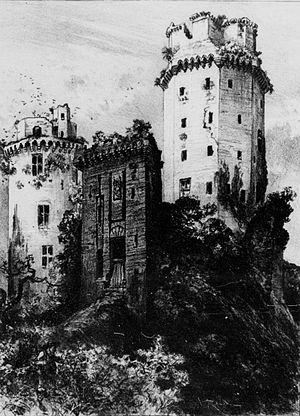
La Tour d'Elven (litographie d'Albert Robida parue dans "" La vieille France. Bretagne"" vers 1900)"
La forteresse de Largoët, également connue sous le nom de tours d’Elven, est un site médiéval situé à Elven, dans le Morbihan, à 13 km de Vannes. Elle fait l'objet de plusieurs protections au titre des monuments historiques.